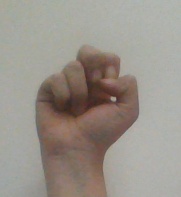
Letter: gaaf